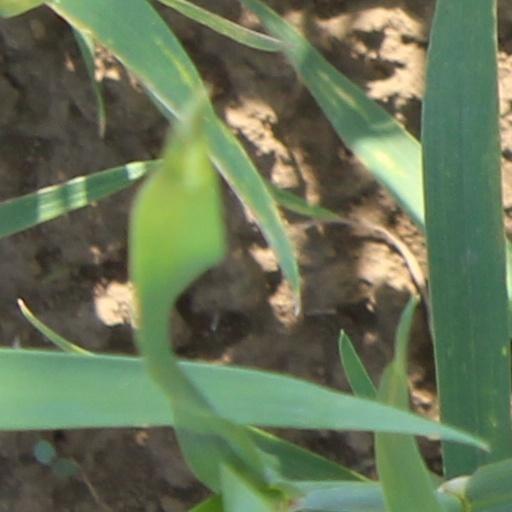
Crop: wheat